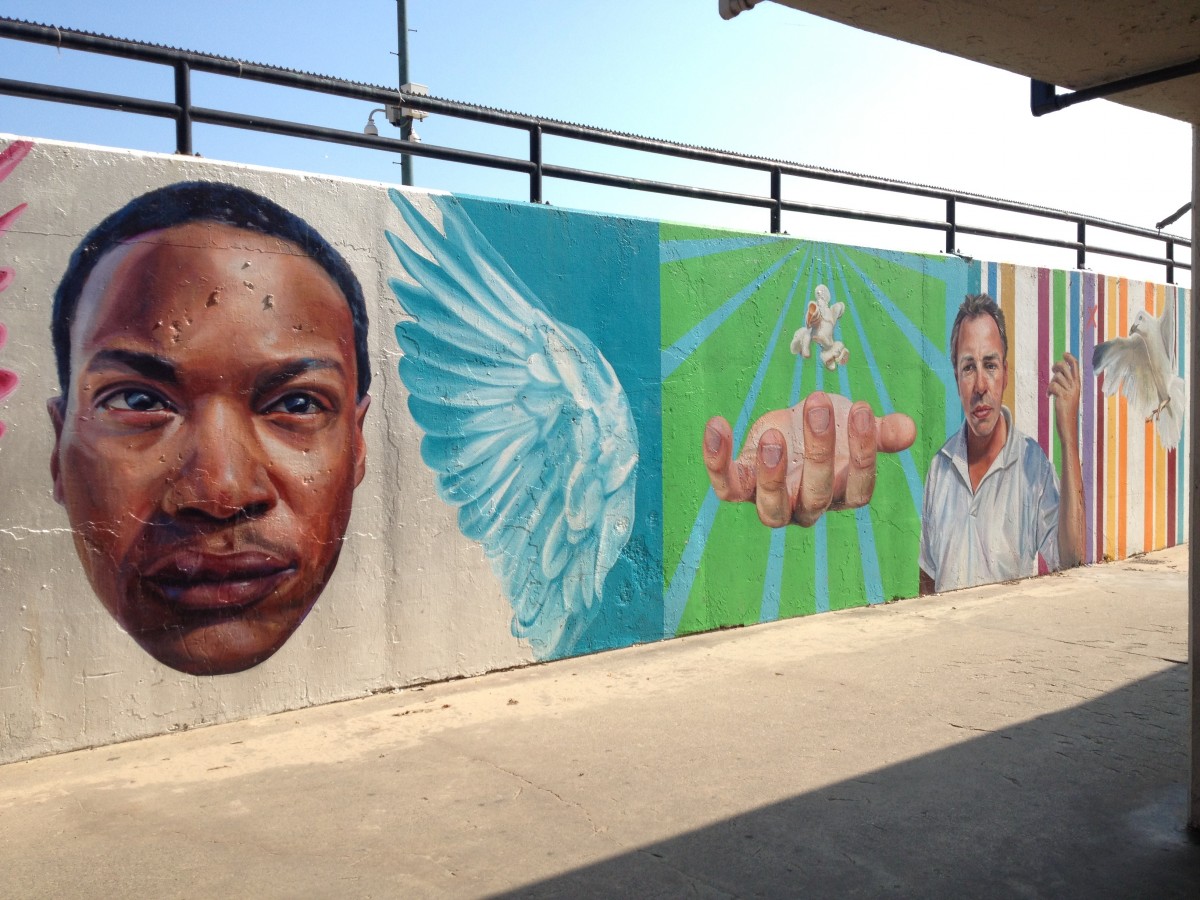
Tags: graffiti, art